White Rock Wildlife Management Area

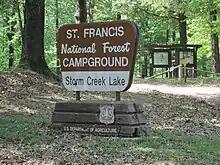

The Mulberry River runs through the southern part of the WMA and there are three major lakes; Shores Lake, Horsehead Lake, and Lake Fort Smith. Fishing, hunting, trapping, and recreational activities such as canoeing, hiking, and observing fauna and viewing flora . Wildlife includes squirrels, deer, wild turkeys, black bears and fur-bearers. There are camping, picnic and swimming areas throughout the WMA. There are six districts in the WMA.